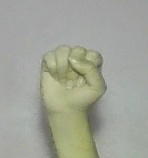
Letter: saad